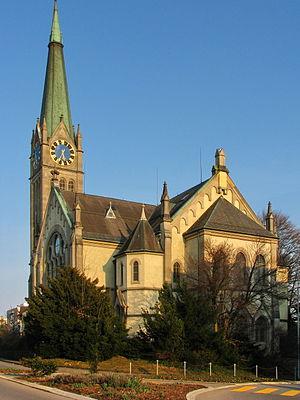
Cette liste présente les biens culturels d'importance nationale dans le canton de Zurich. Cette liste correspond à l'édition 2009 de l'Inventaire Suisse des biens culturels d'importance nationale pour le canton de Zurich. Il est trié par commune et inclus : 204 bâtiments séparés, 66 collections, 50 sites archéologiques et trois cas particuliers.